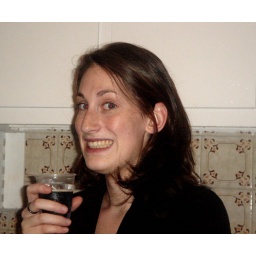
We put the ass in class -wine in a plastic cup oh yeah.This is Geraldine btw